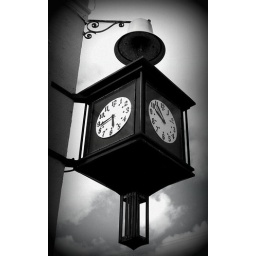
rock around the clock